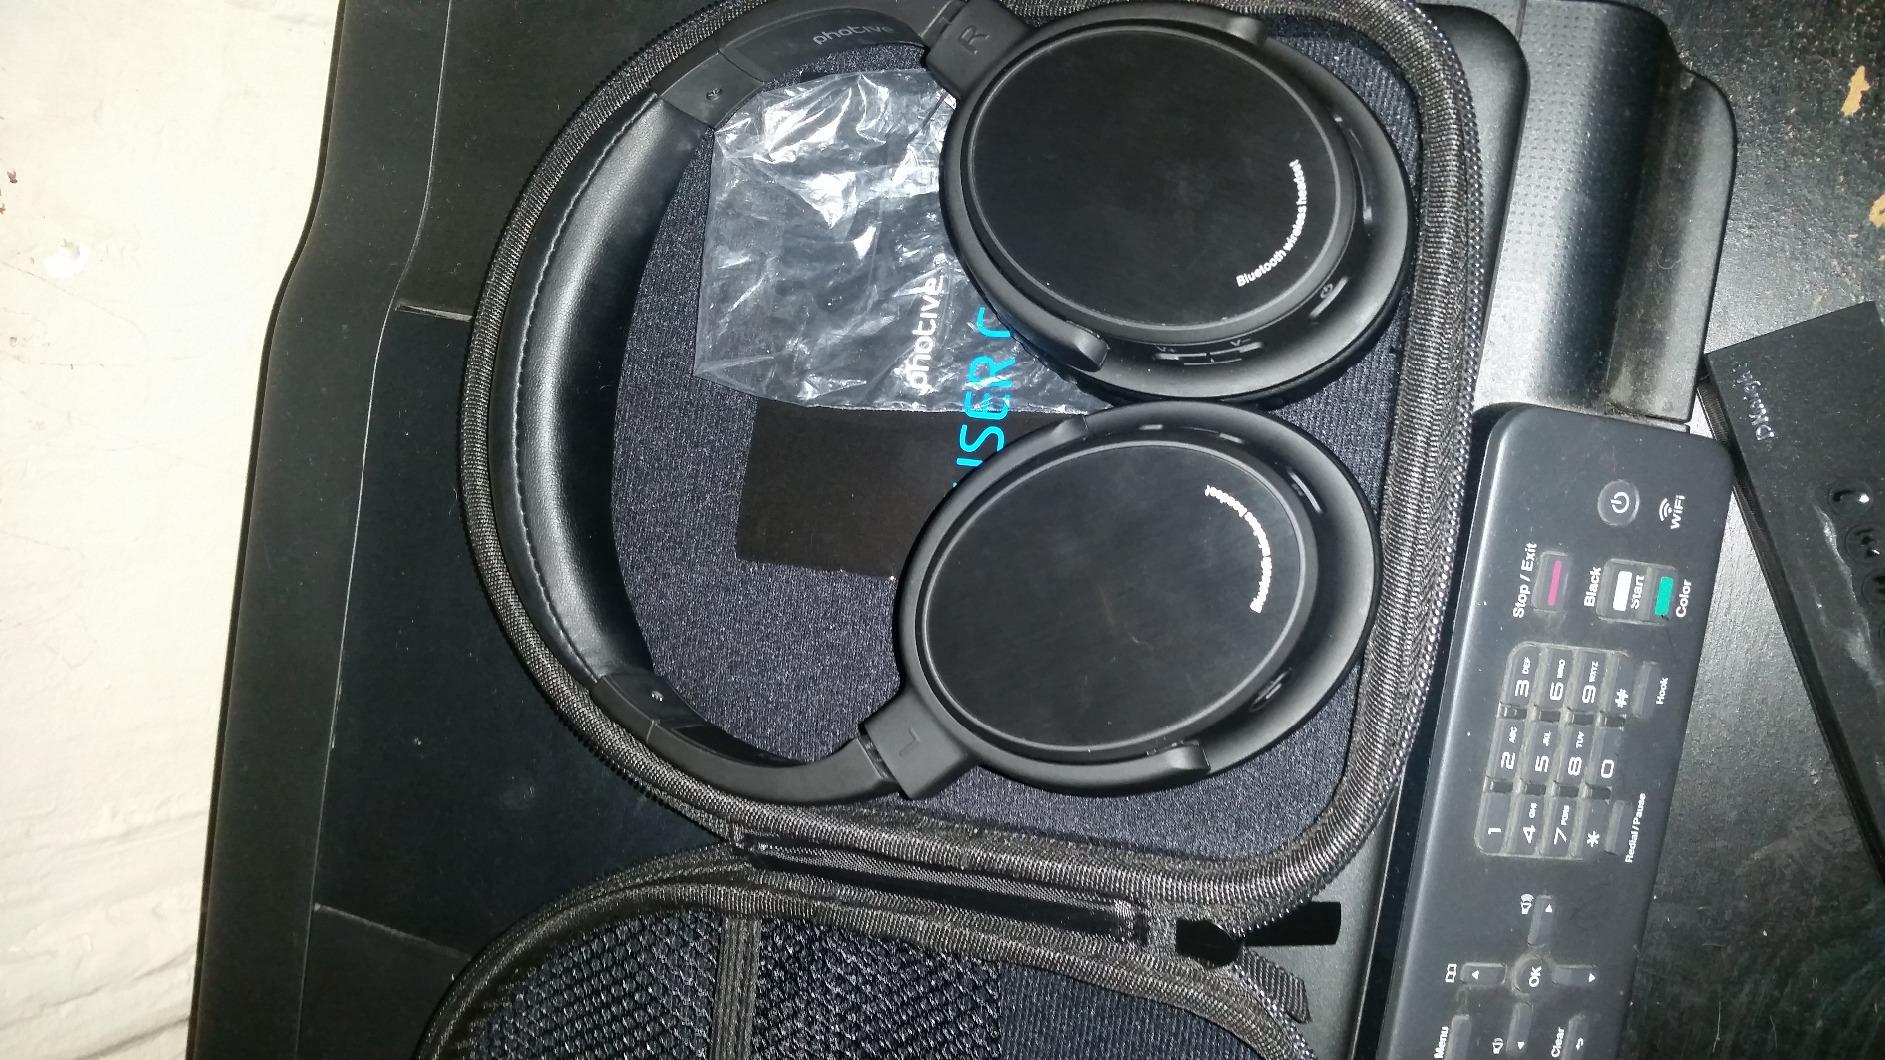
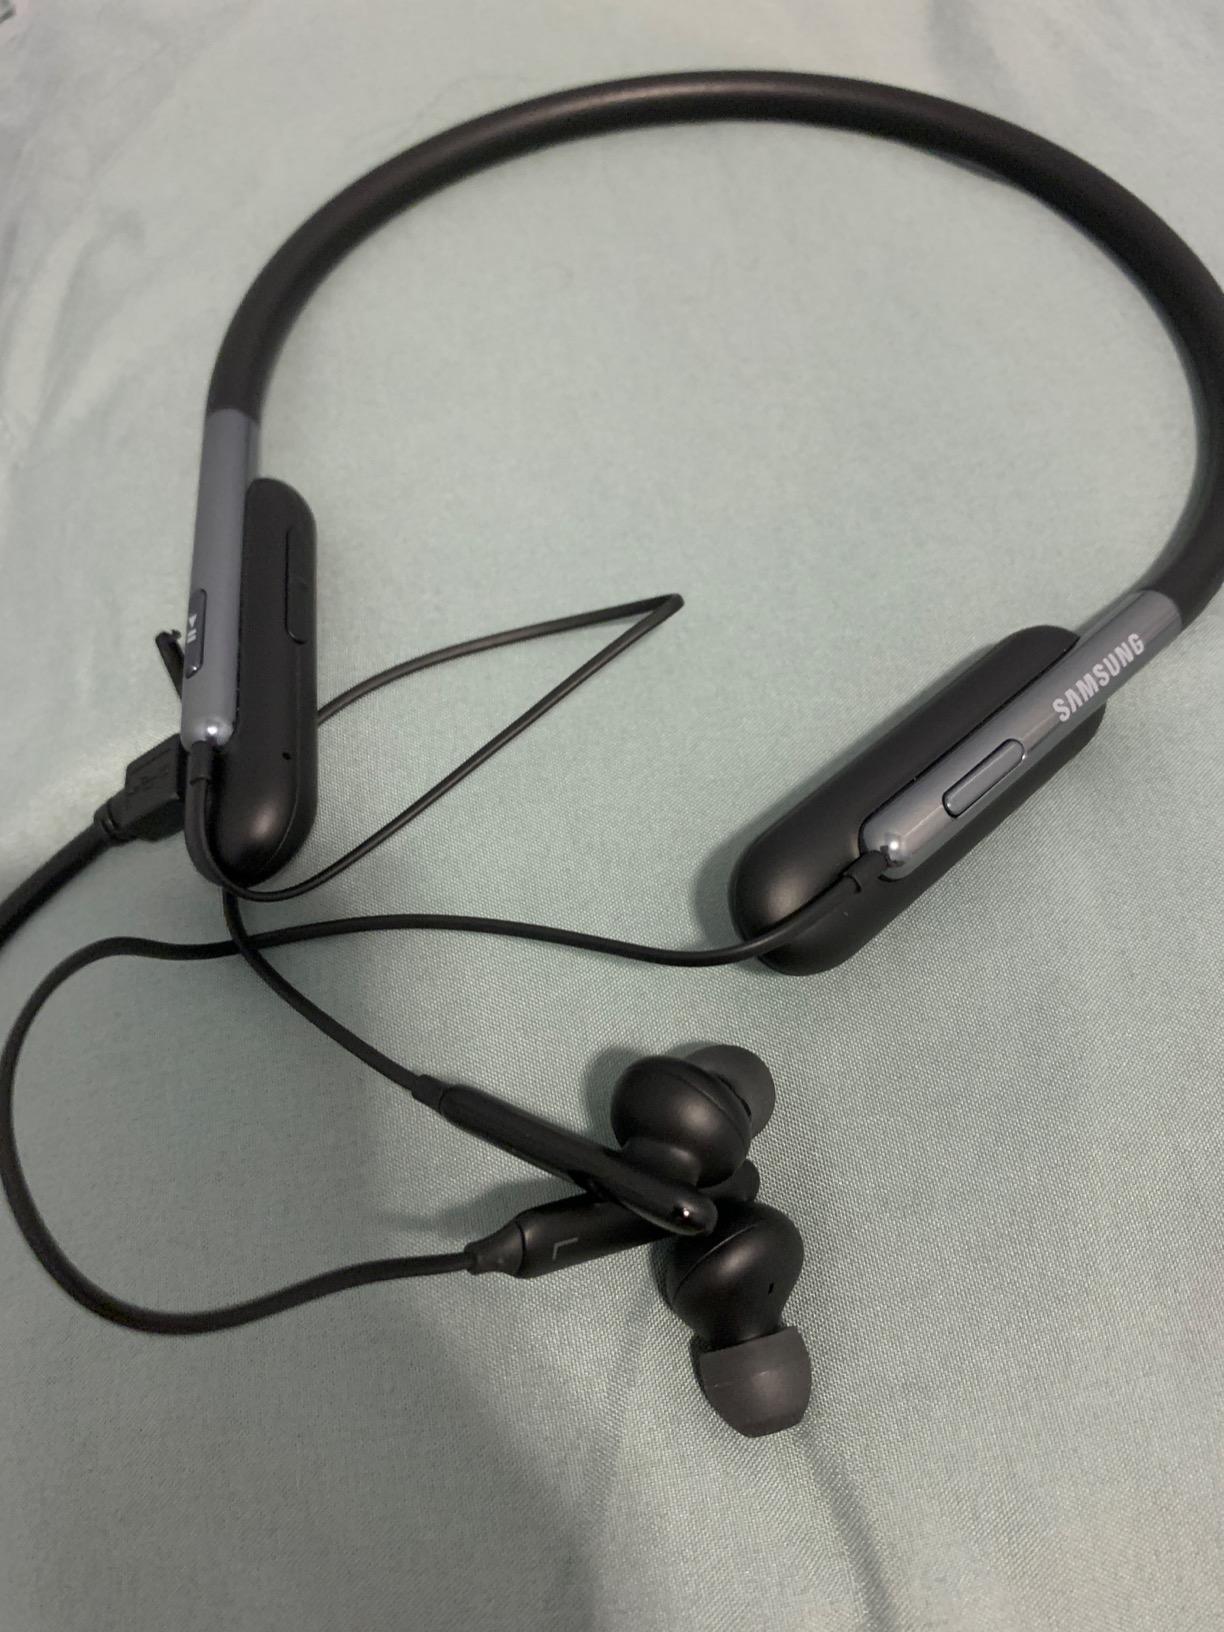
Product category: headphones
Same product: no